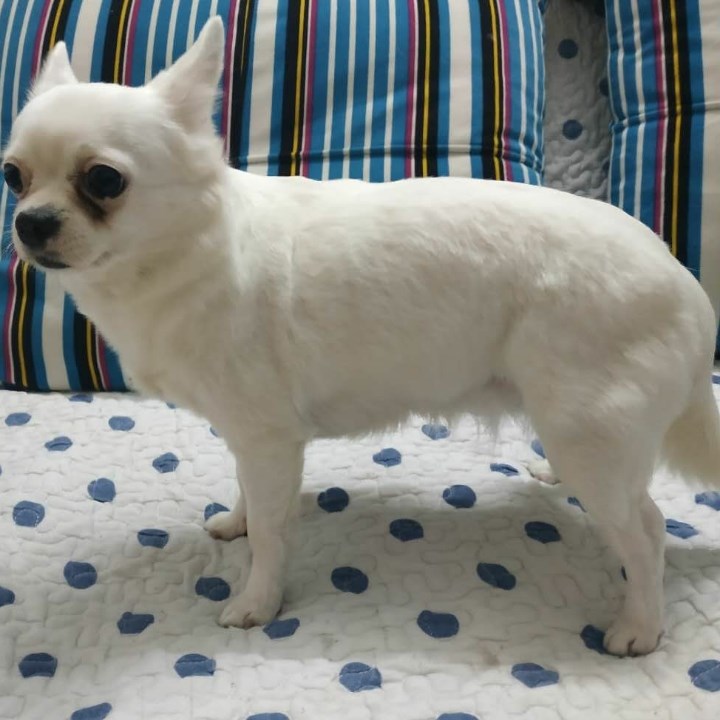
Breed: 420-n000124-Chihuahua